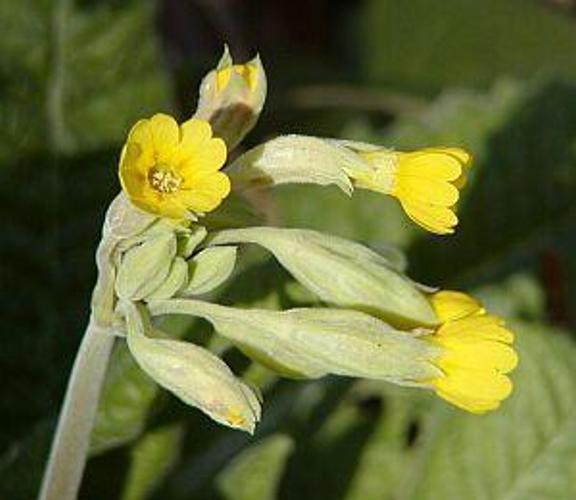
Flower: Cowslip